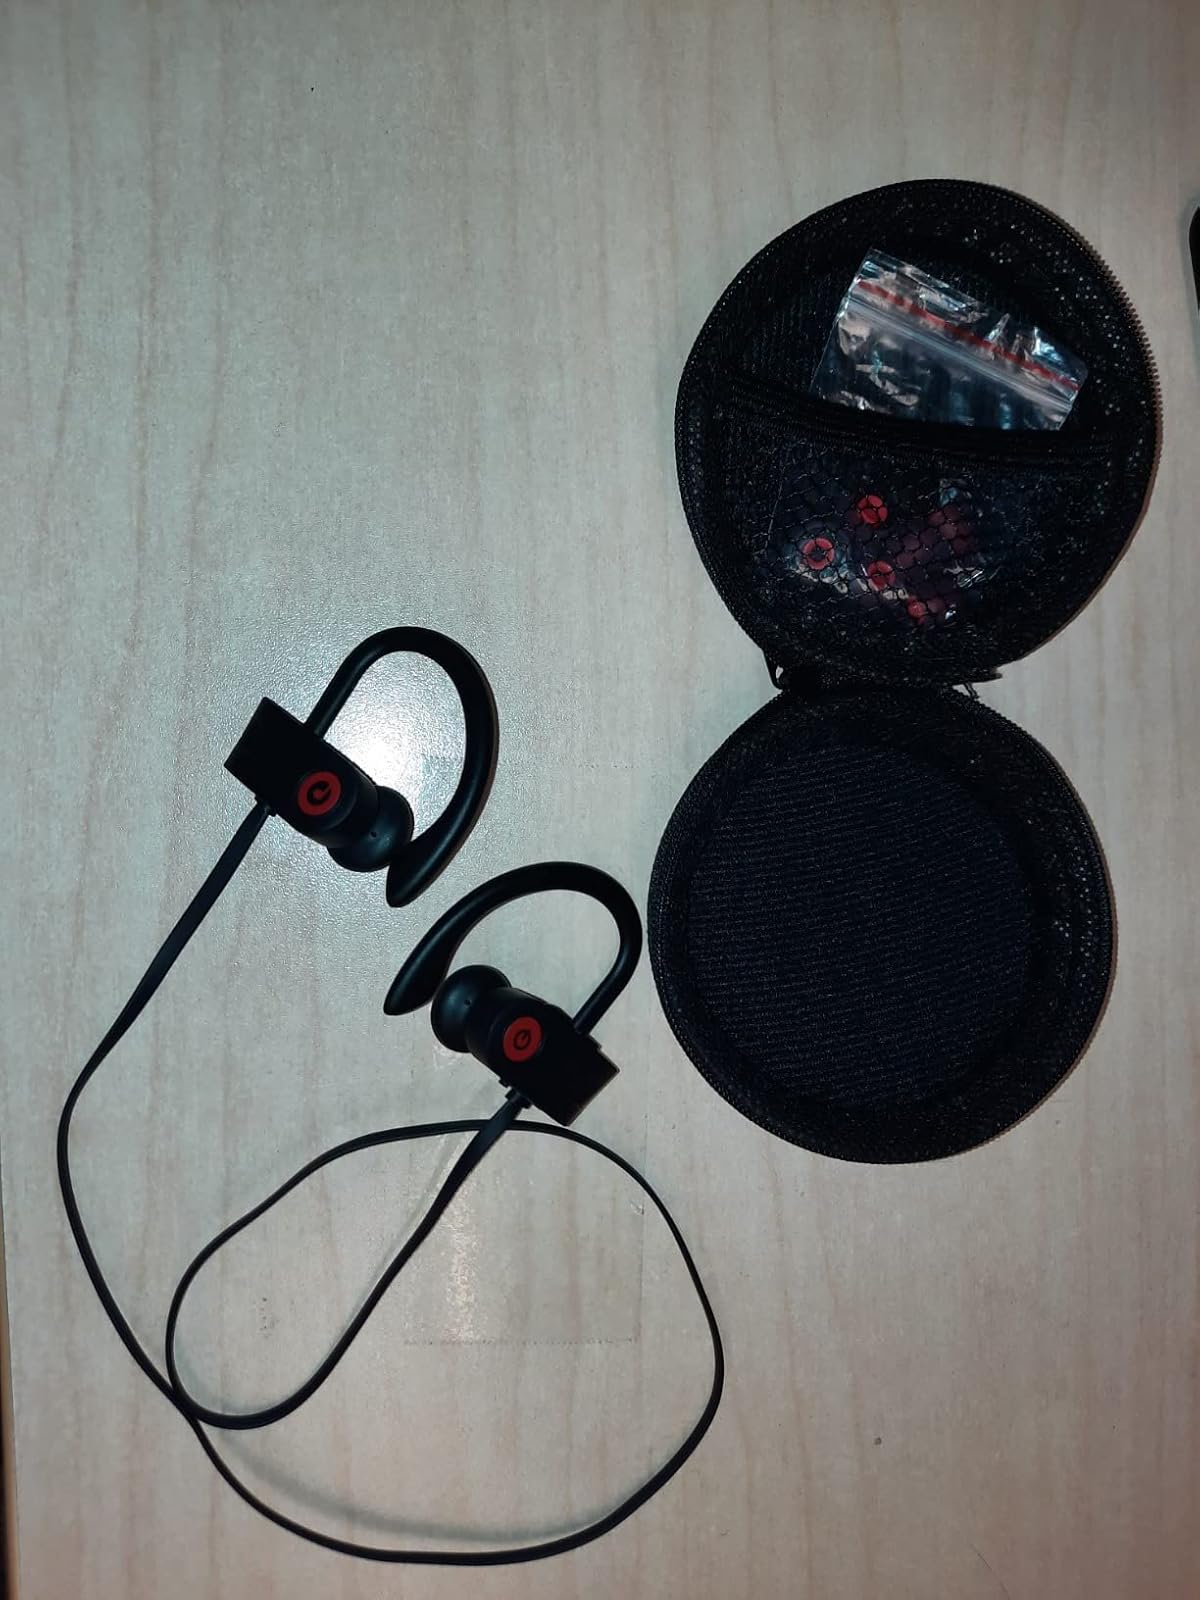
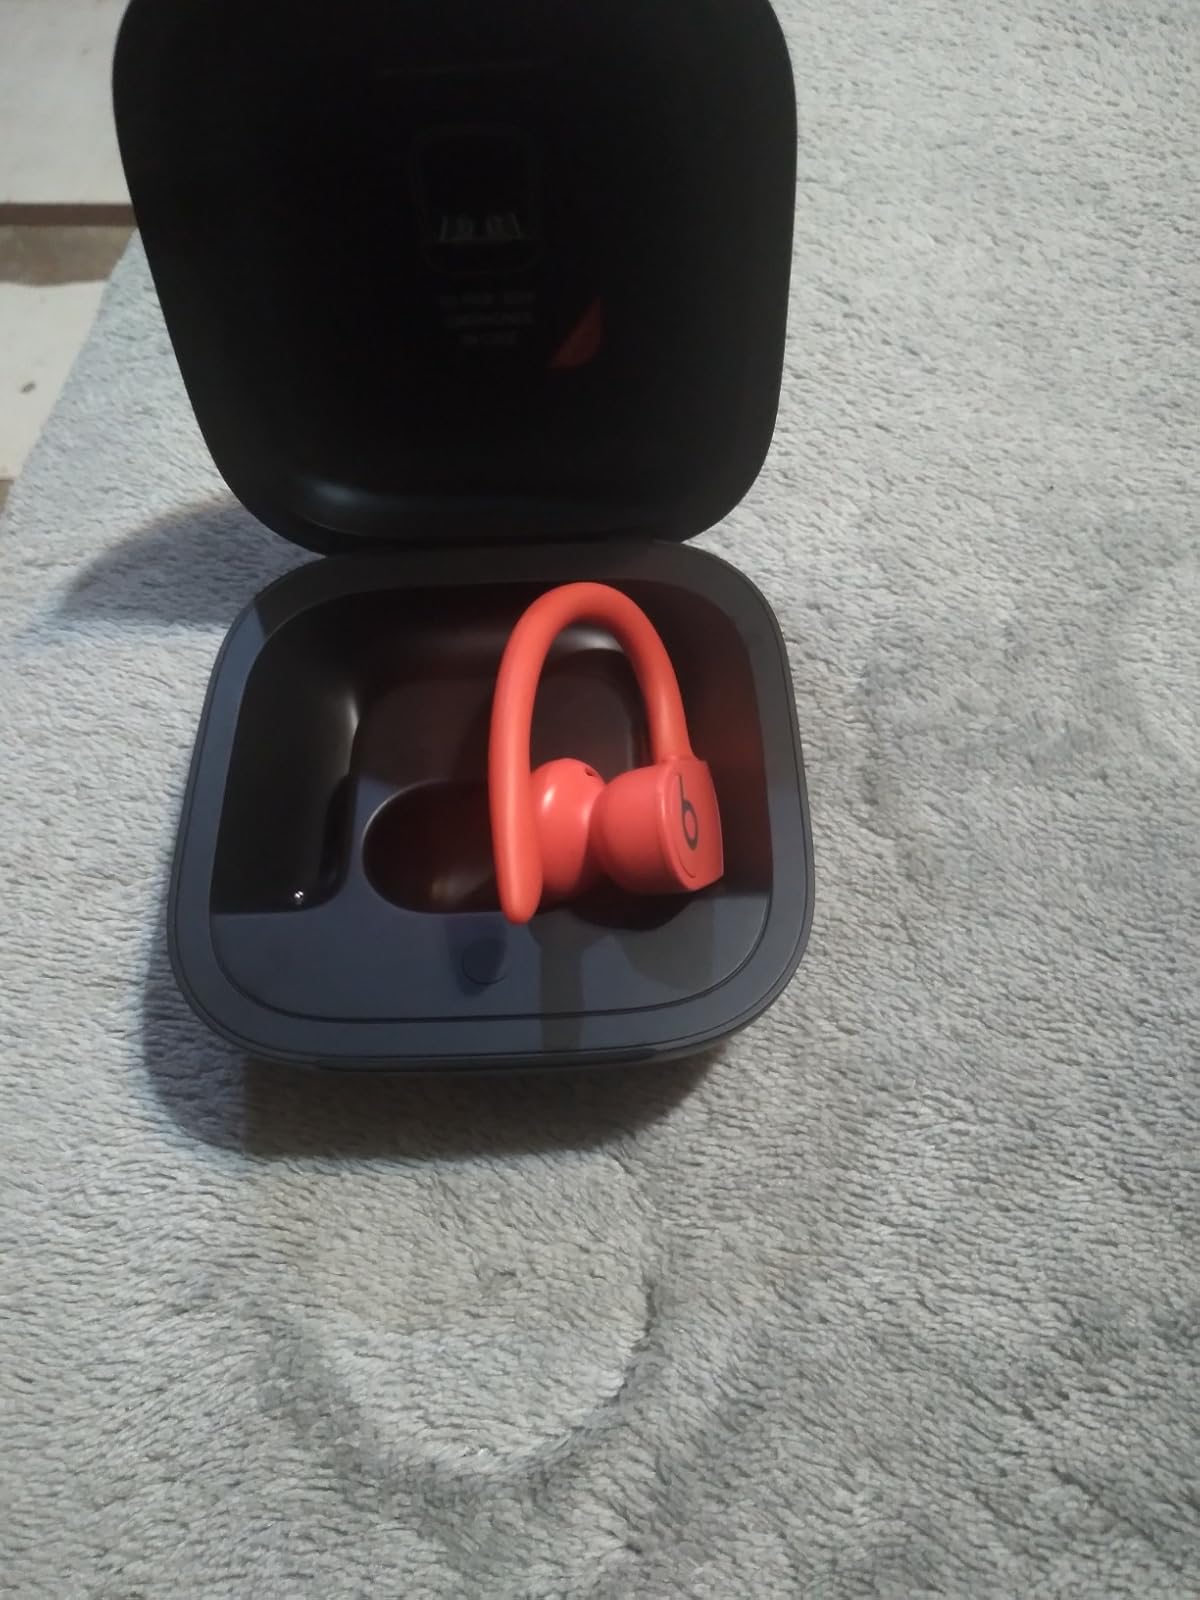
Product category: earbuds
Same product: no